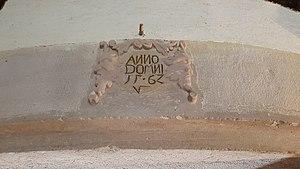
Entrée tourelle, porte surmontée de la date en gros plan de 1562 et qui donne sur l'escalier en vis de la tourelle.
Le château de Hartmannswiller est situé sur la commune de Hartmannswiller dans le département du Haut-Rhin.